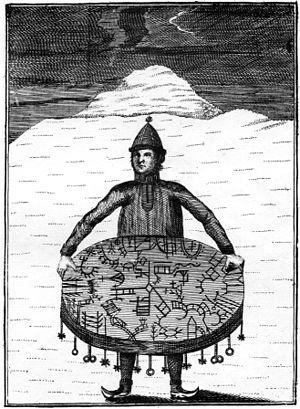
Un noaidi est dans les pays nordiques un chamane du peuple sami qui représente une religion de la nature. La plupart des pratiques noaidi disparurent aux XVIIᵉ siècle à cause de leur opposition au christianisme et à l'autorité royale de l'époque. Leurs pratiques étaient alors jugées comme relevant de la magie ou de la sorcellerie.